Tawera Kerr-Barlow

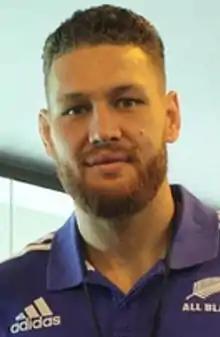
Kerr-Barlow during a function, June 2016

Tawera Narada James Kerr-Barlow (born 15 August 1990) is an Australian-born New Zealand rugby union rugby player. His regular playing position is scrum-half. He plays for La Rochelle in the Top 14.